Golden Osella

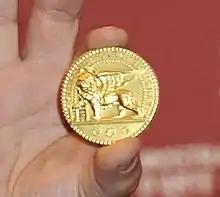
Golden Osella presented to "Silent Souls" in 2010

The Golden Osella is a retired award presented at the Venice Film Festival until 2012. It was one of the oldest and most distinguished awards in the film festival circuit. Named after the historic "osella"—a commemorative medal given by the Doges of Venice to notable members of the Venetian Republic—the Golden Osella honors exceptional achievements in cinema, covering a spectrum of creative and technical contributions. It was introduced in 1987 by the festival's organizing committee and was awarded irregularly until 2012.